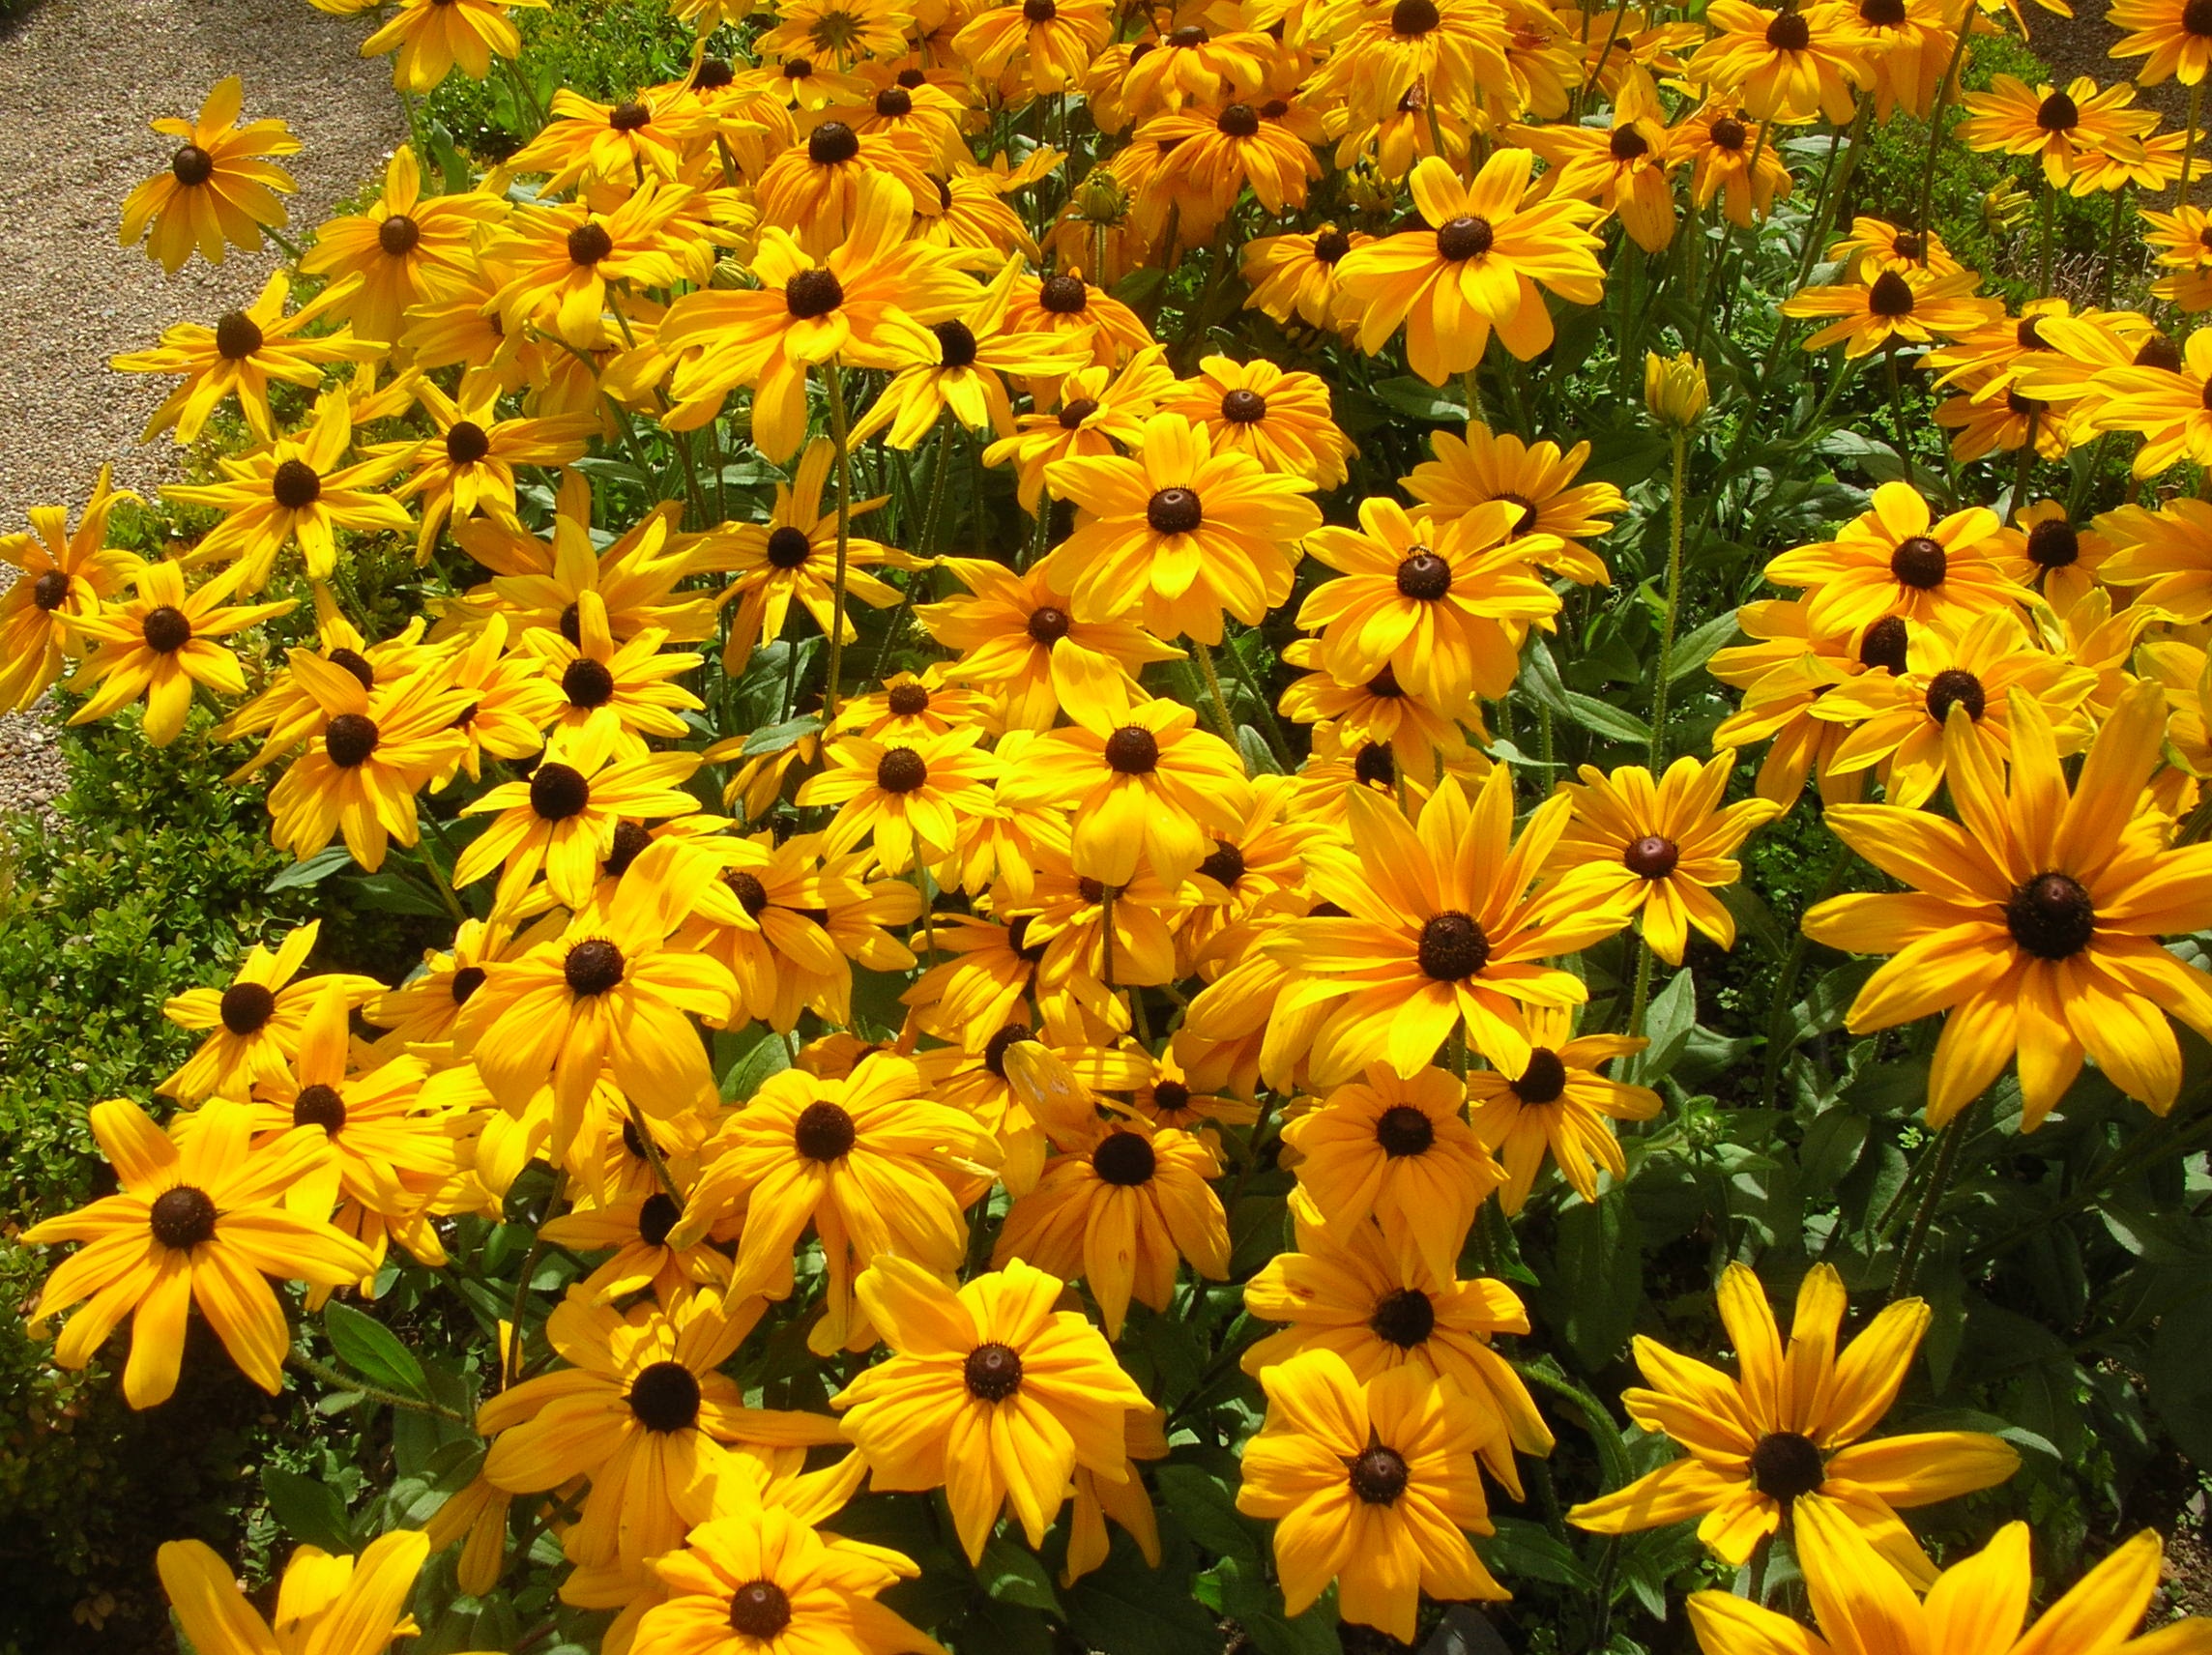
plant, meadow, flower, petal, herb, botany, yellow, flora, plants, wildflower, composed, flowering plant, daisy family, annual plant, land plant, marguerite daisy